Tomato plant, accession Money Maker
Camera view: bottom (45 deg); turntable rotation: 150 degrees
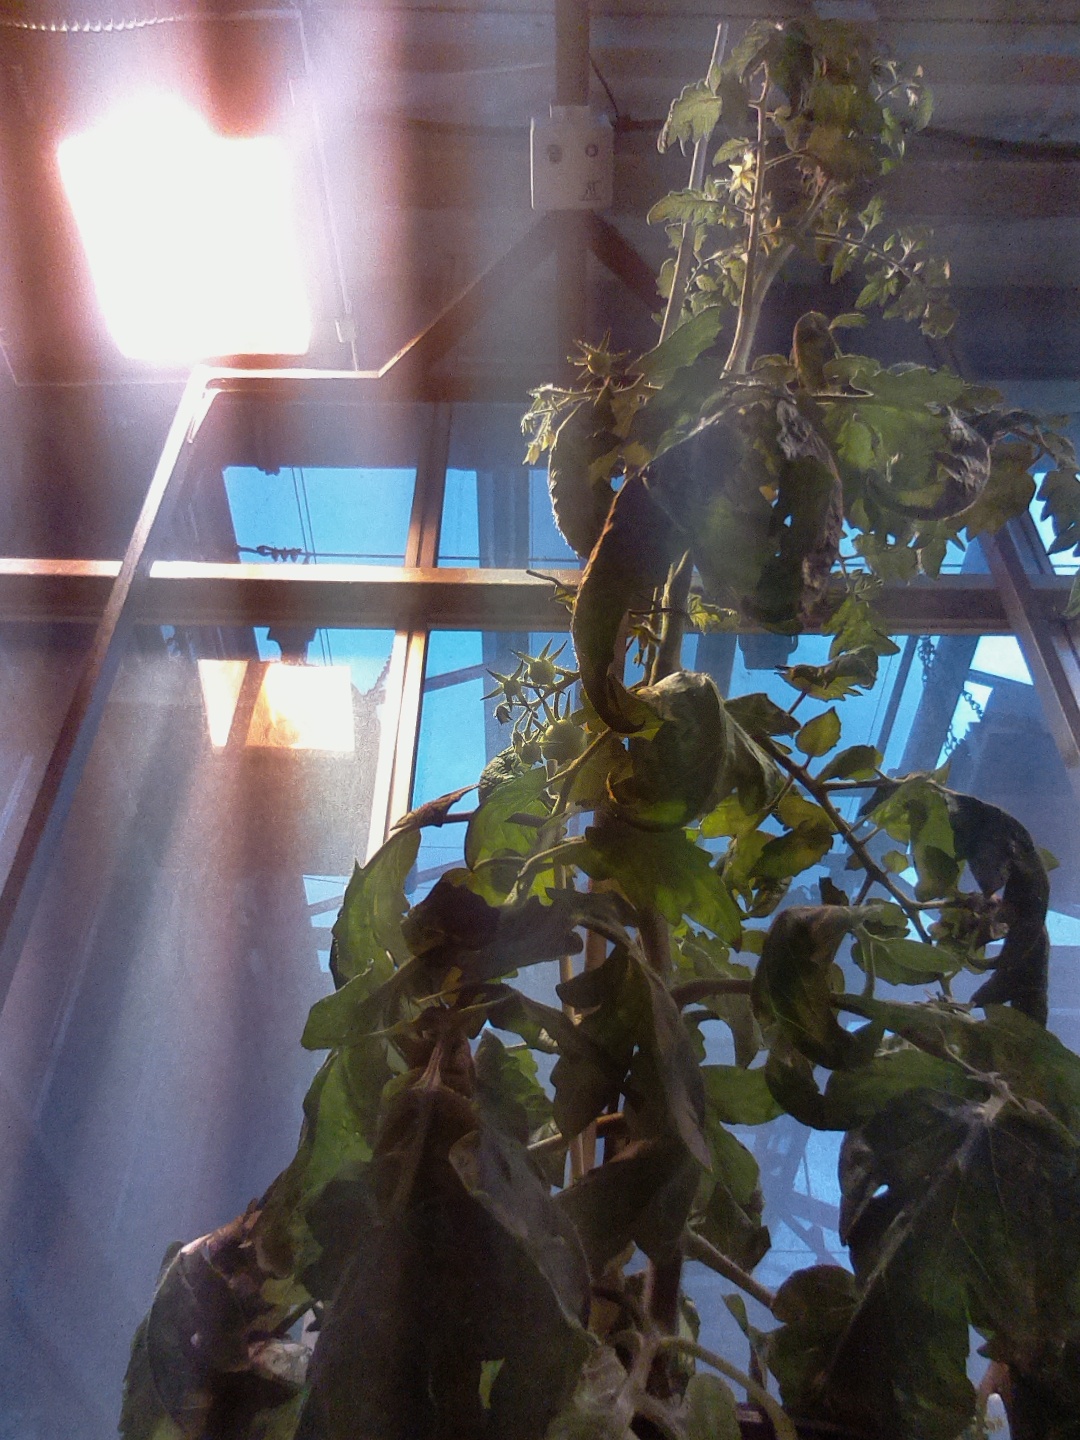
BBCH growth stage 71: 10%-20% of final fruit size